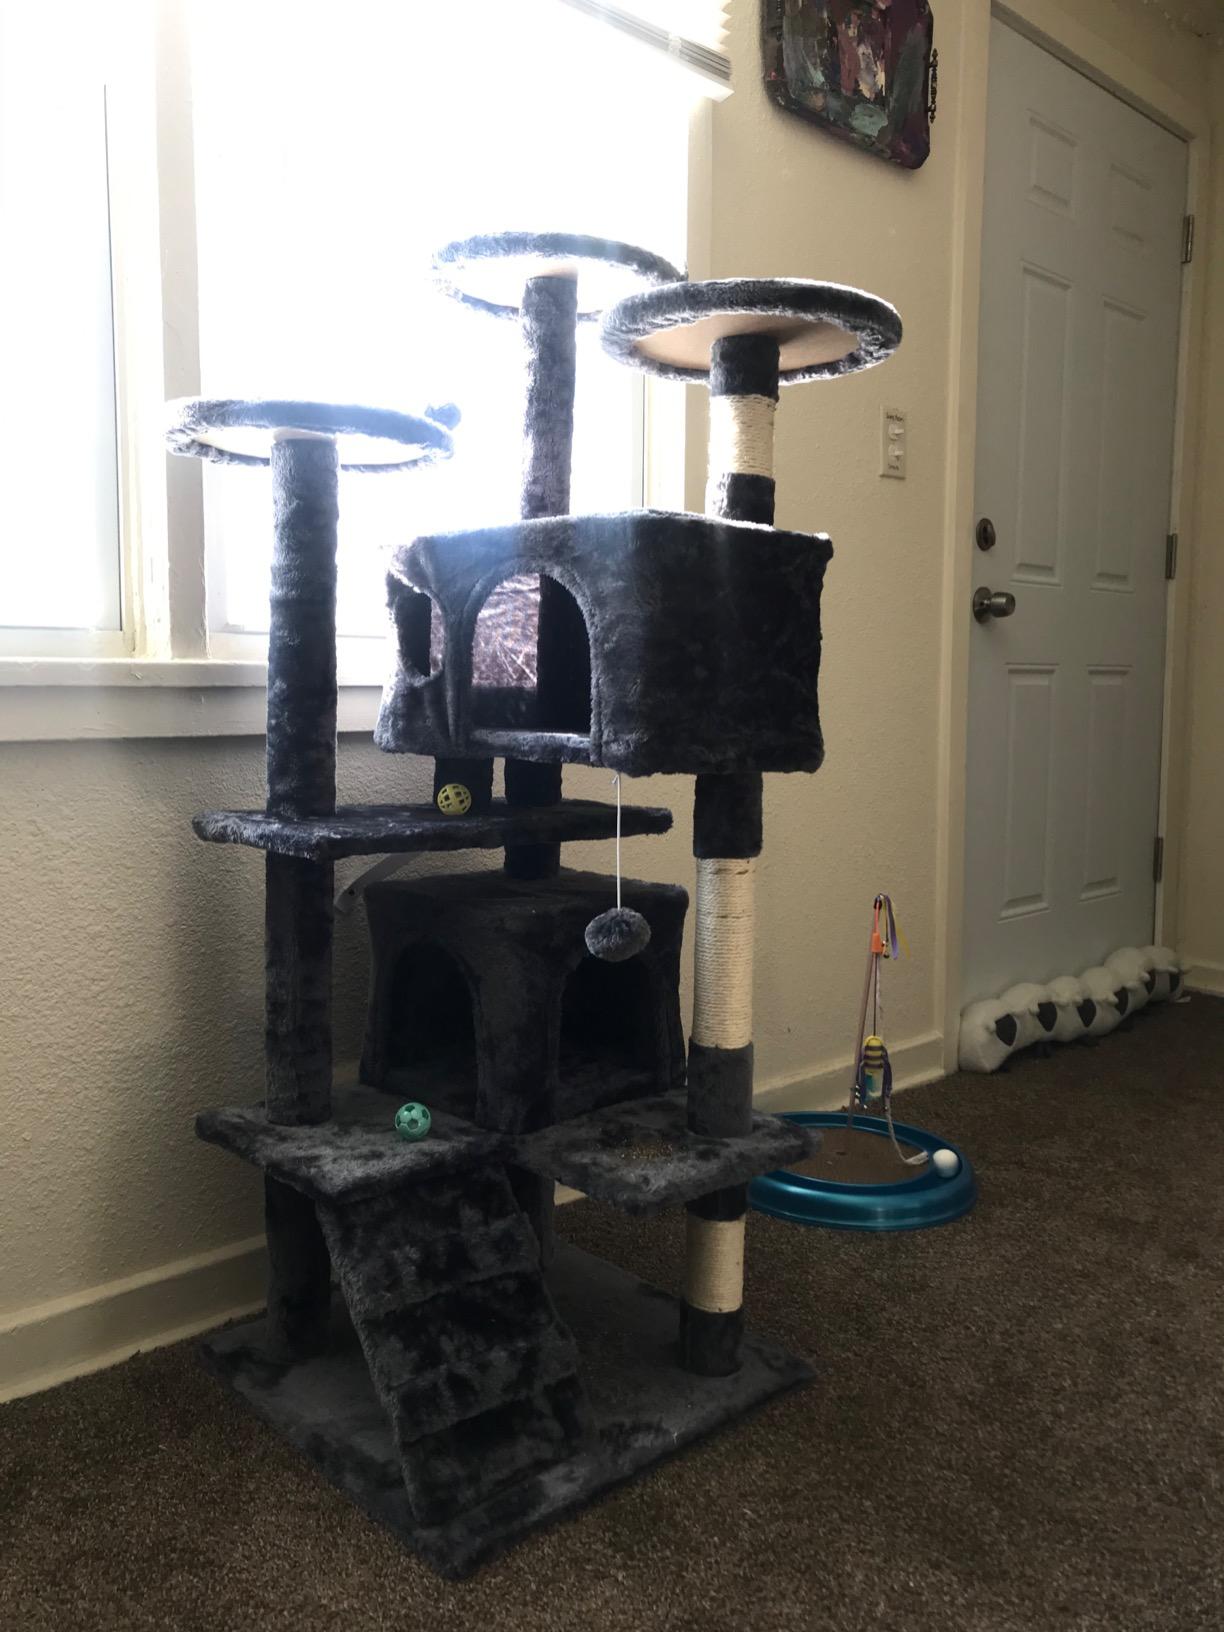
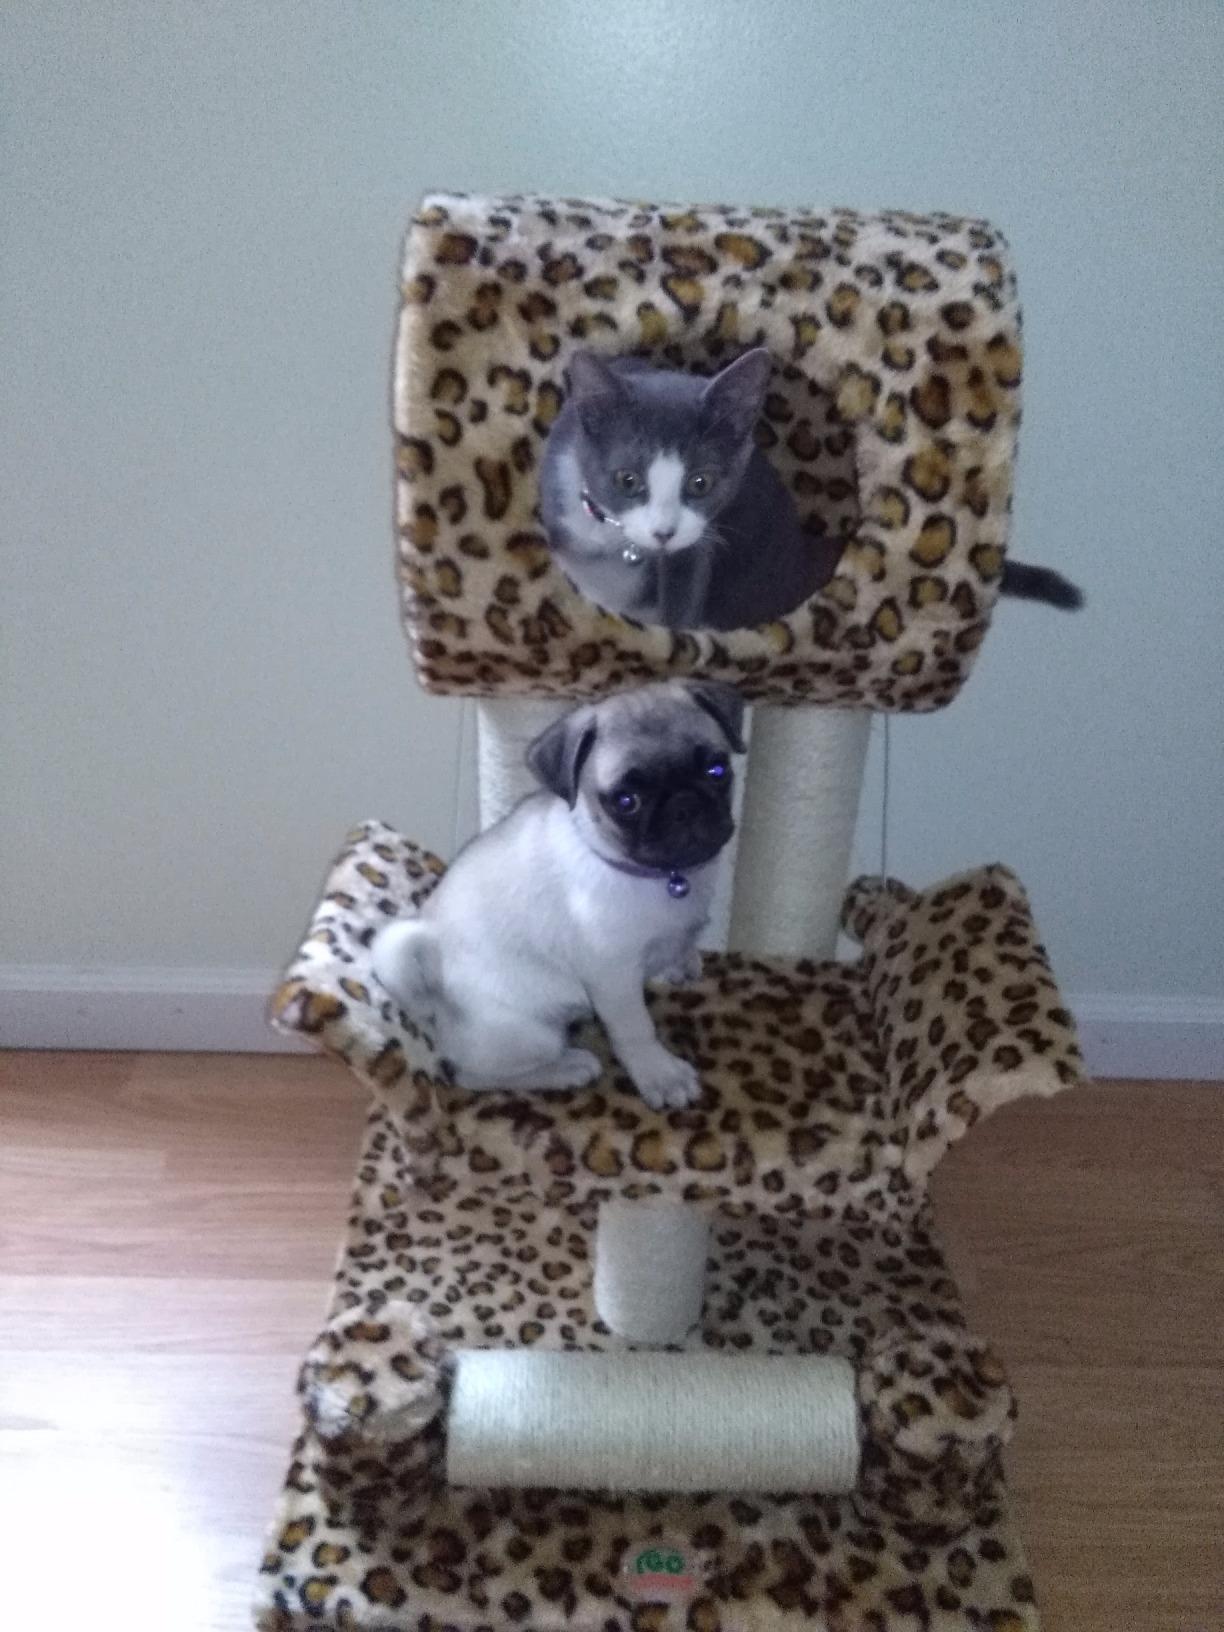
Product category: items_cat tree
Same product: no